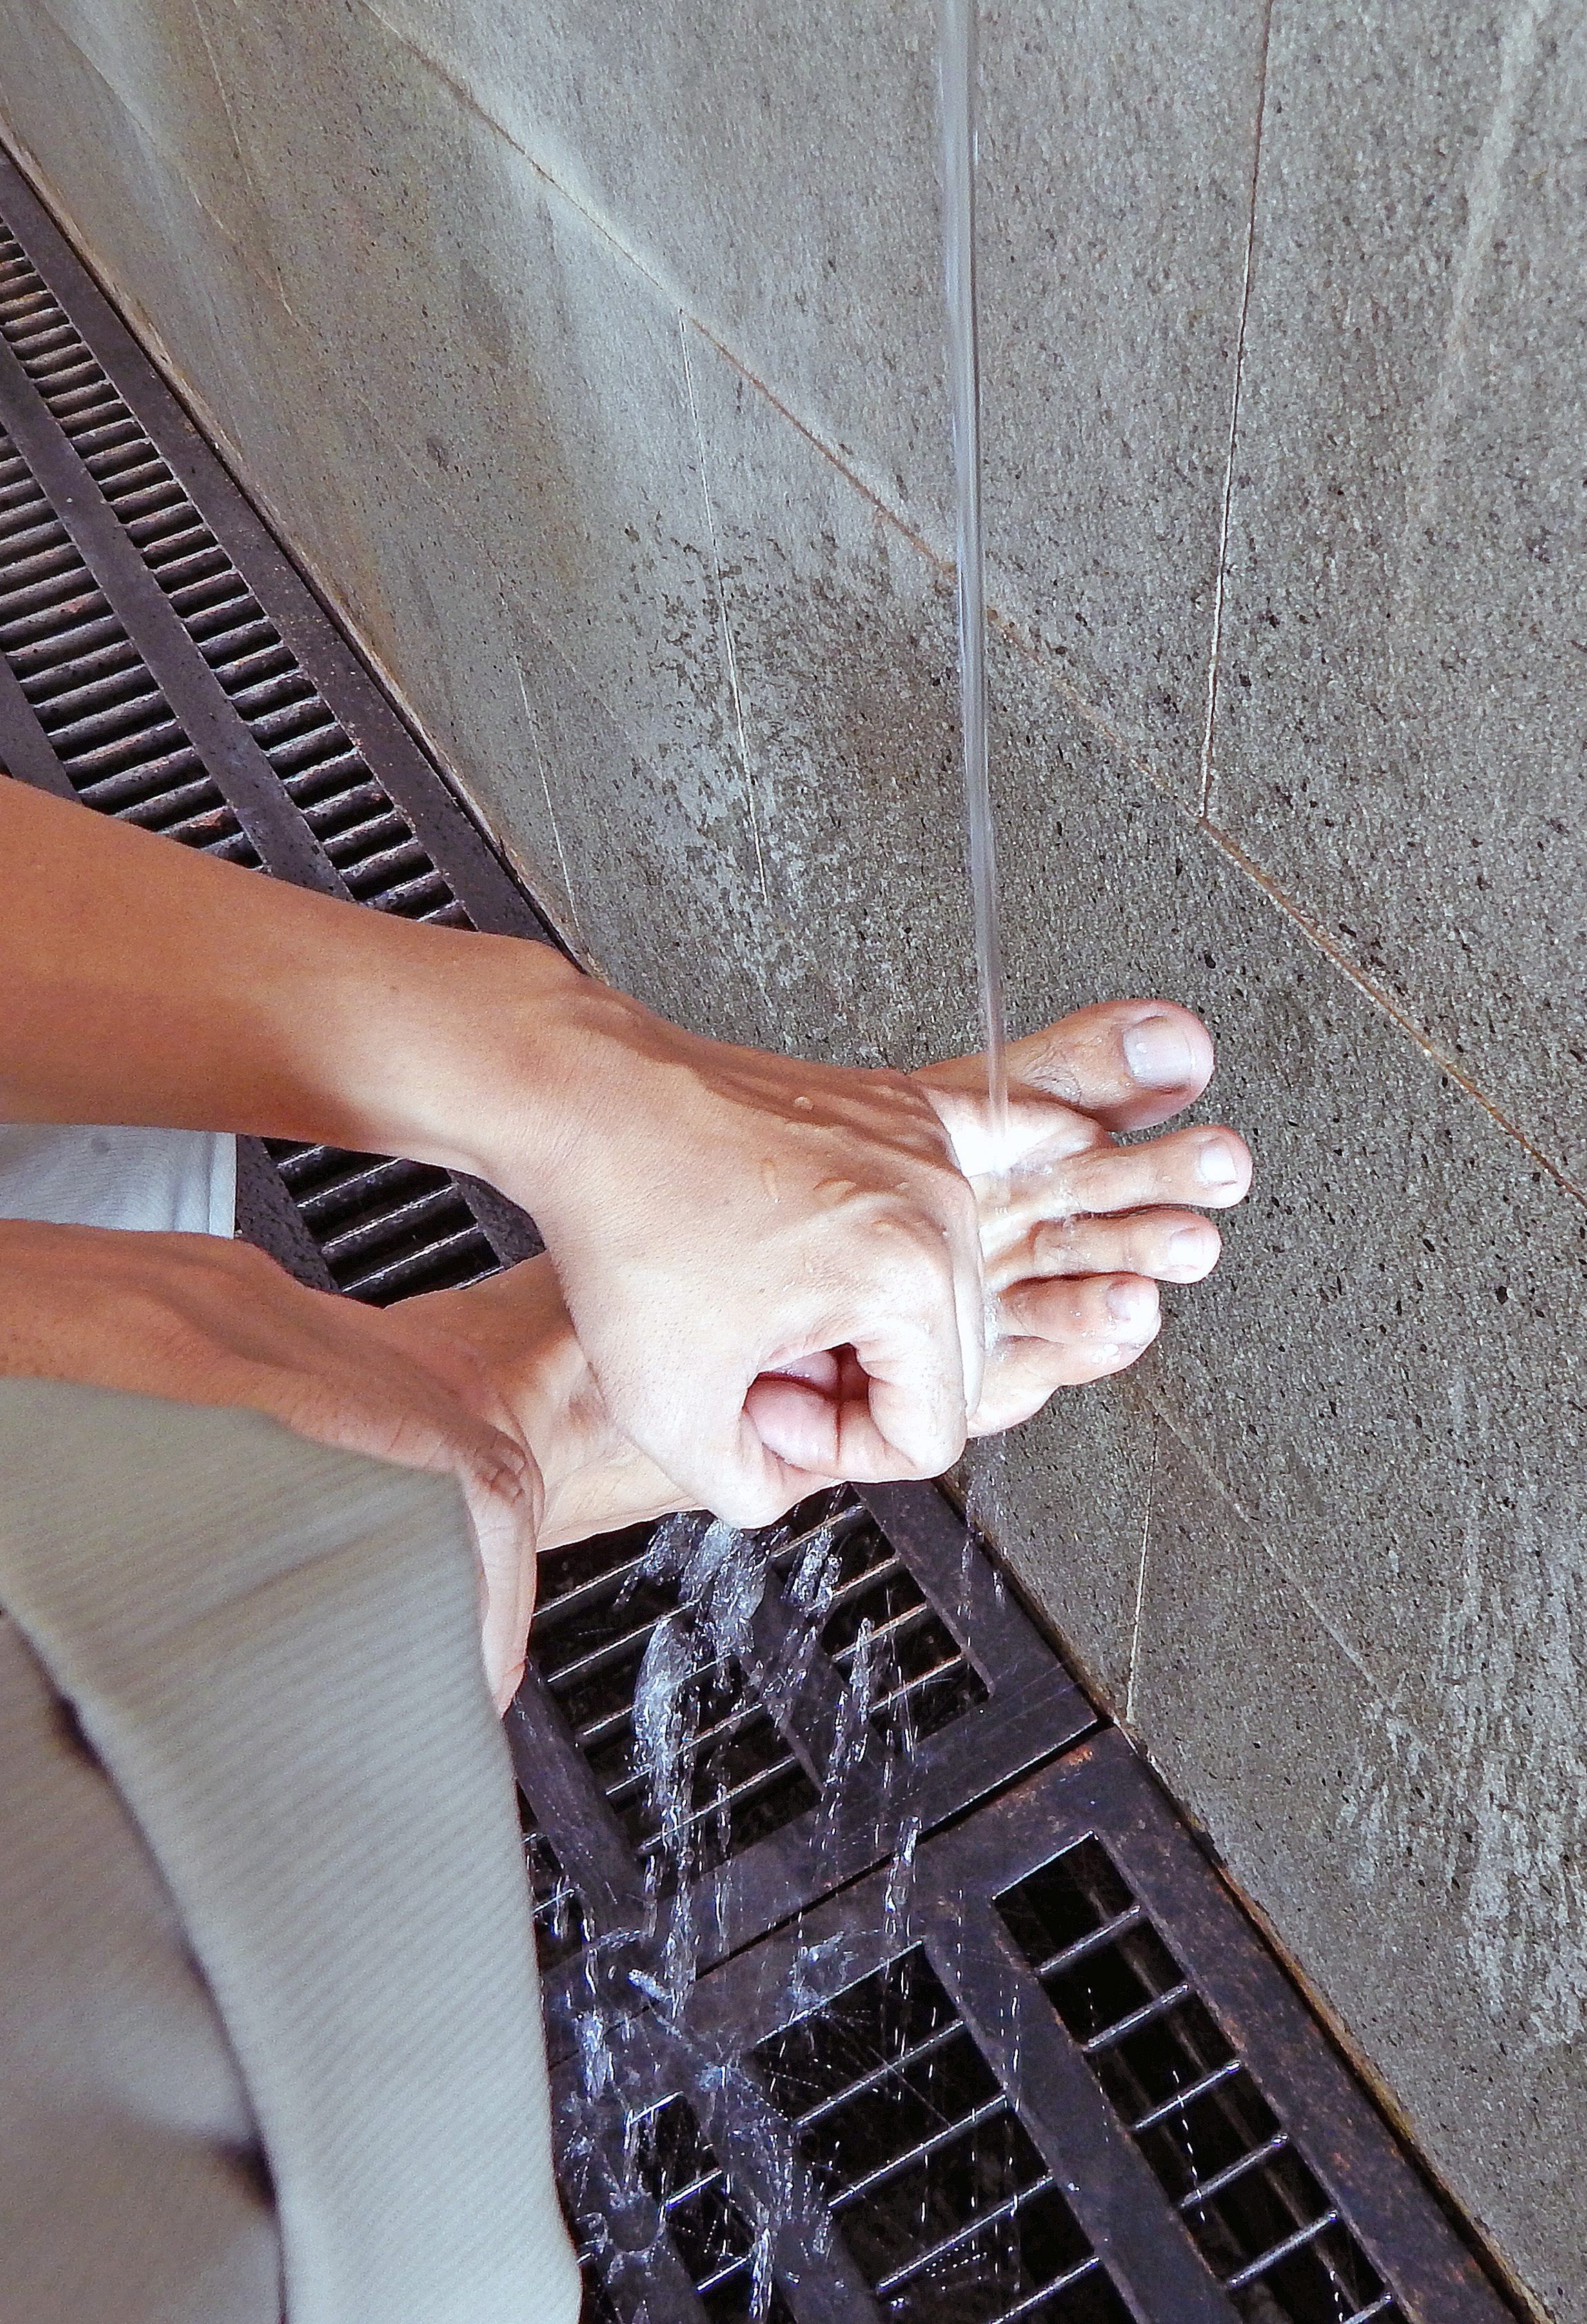
hand, white, leg, model, finger, fashion, arm, human body, dress, sense